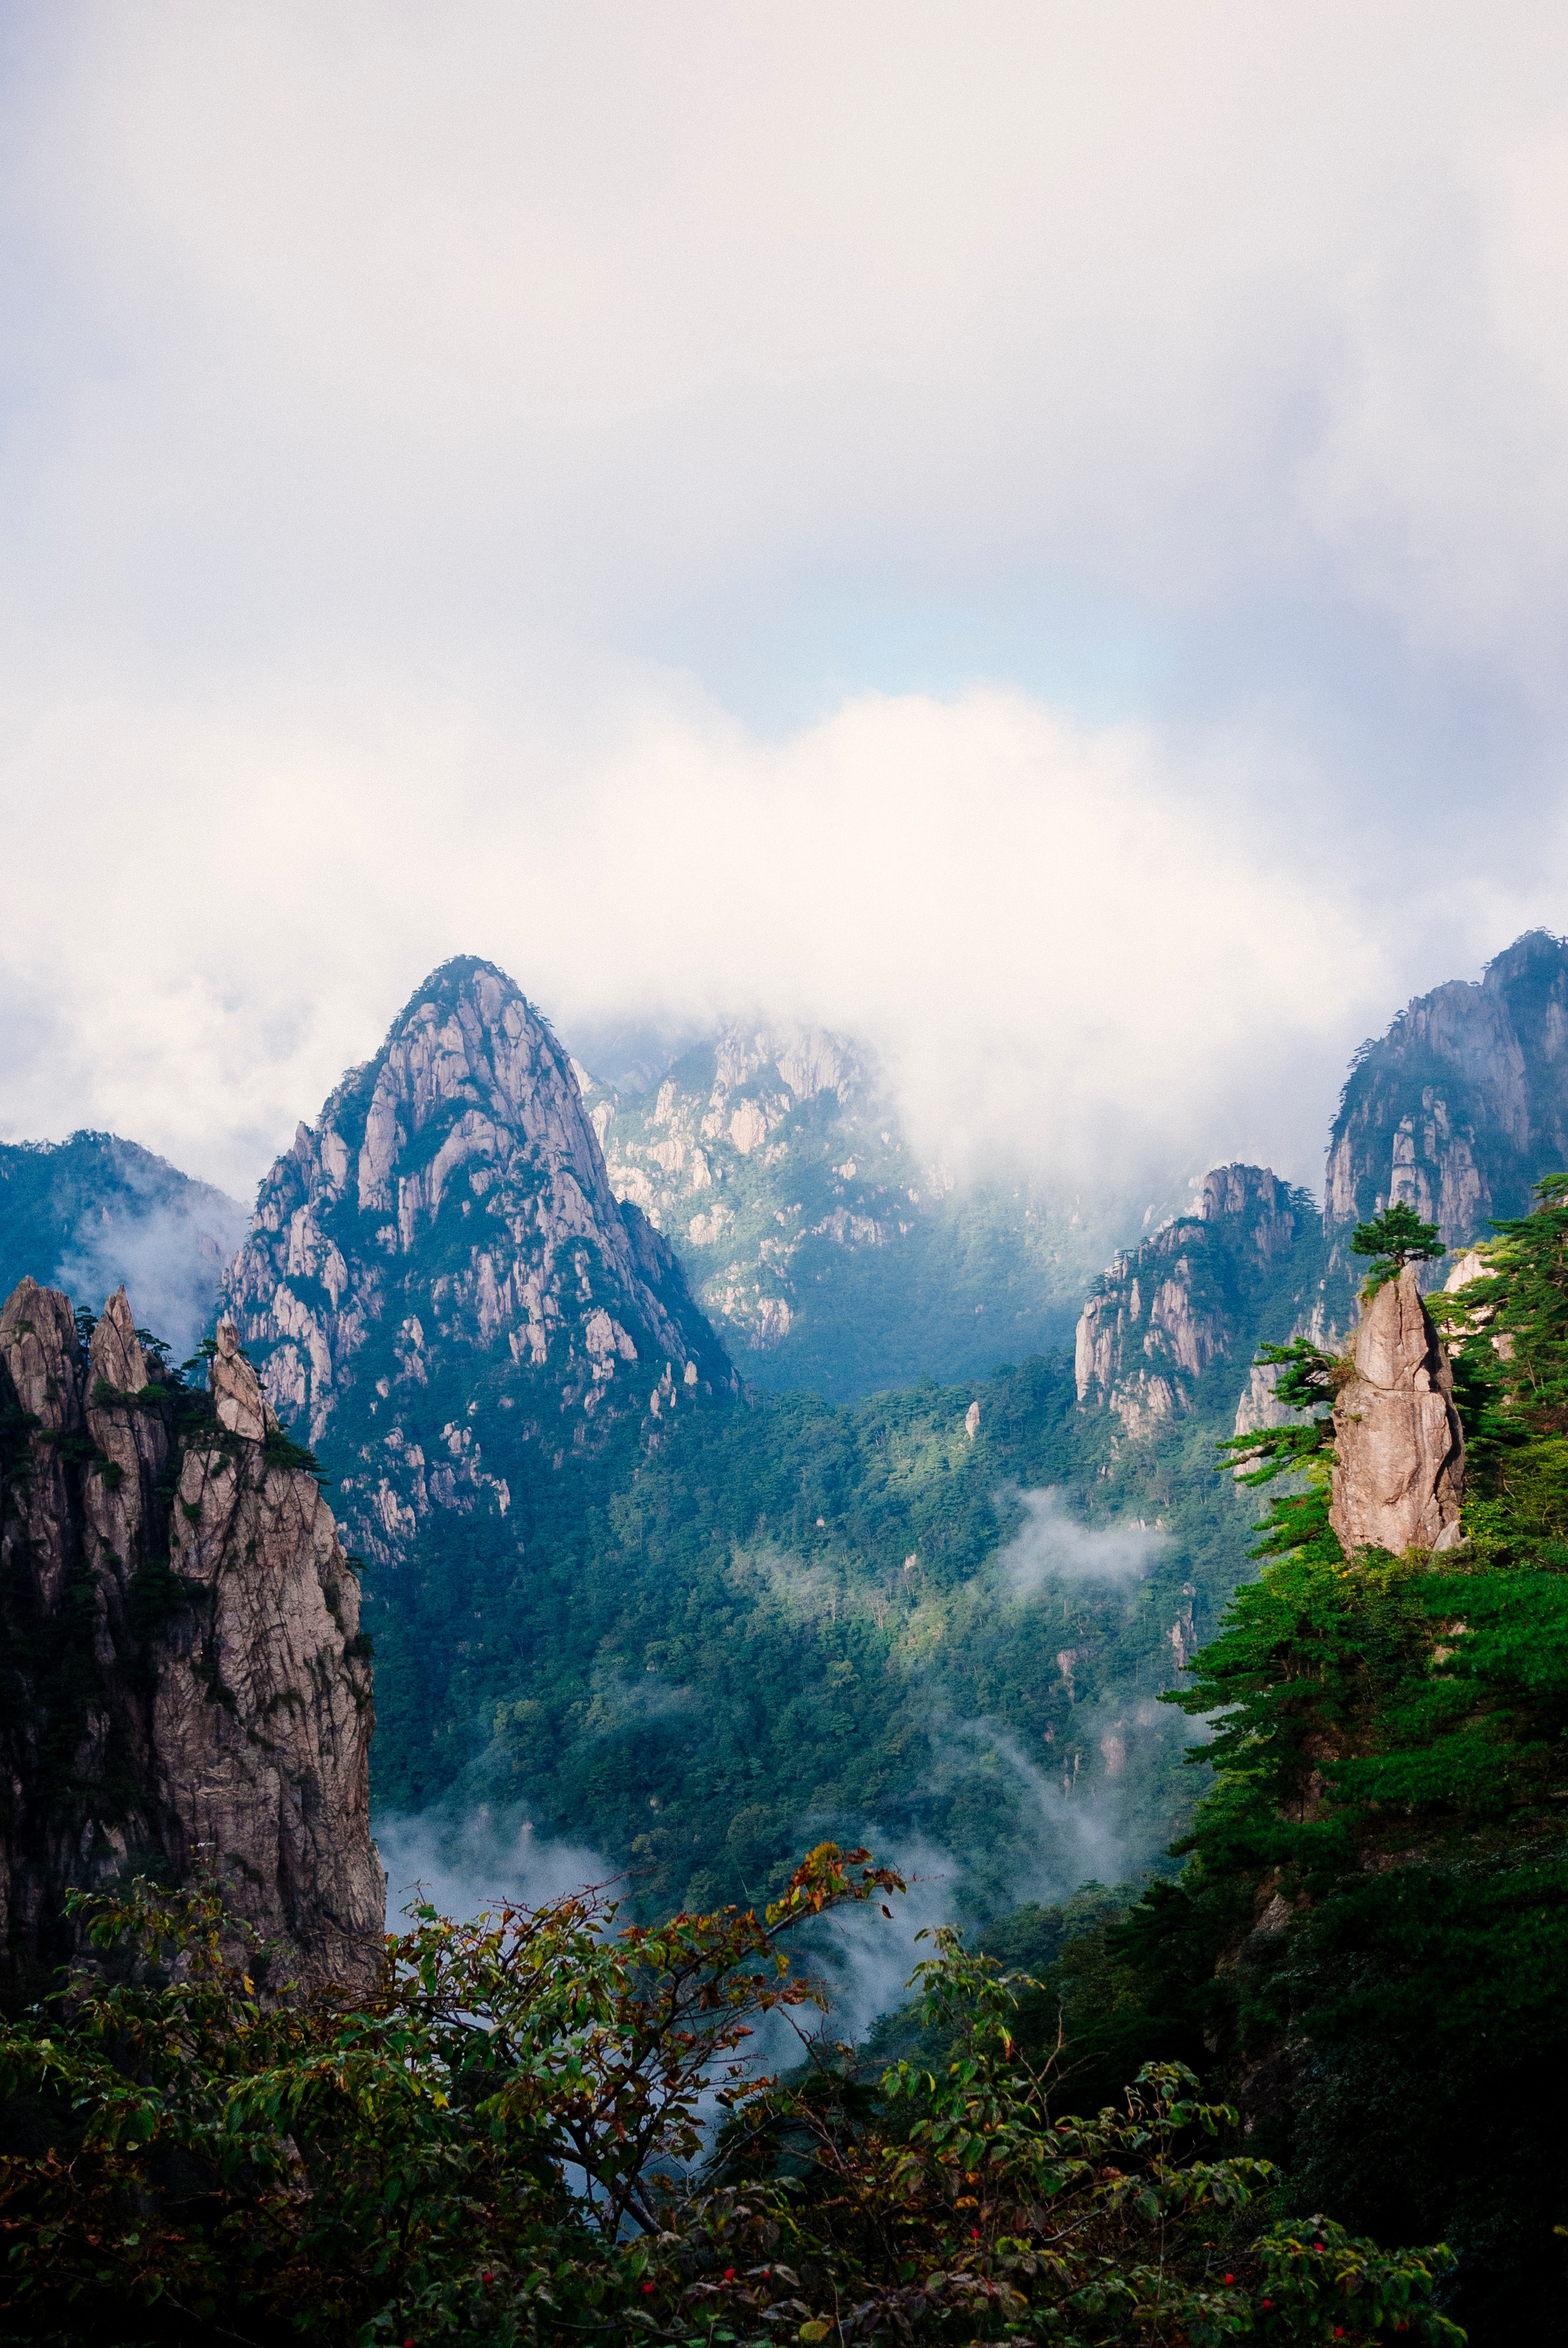
landscape, nature, wilderness, mountain, cloud, valley, mountain range, park, fjord, national park, alps, plateau, landform, geographical feature, atmospheric phenomenon, mountainous landforms